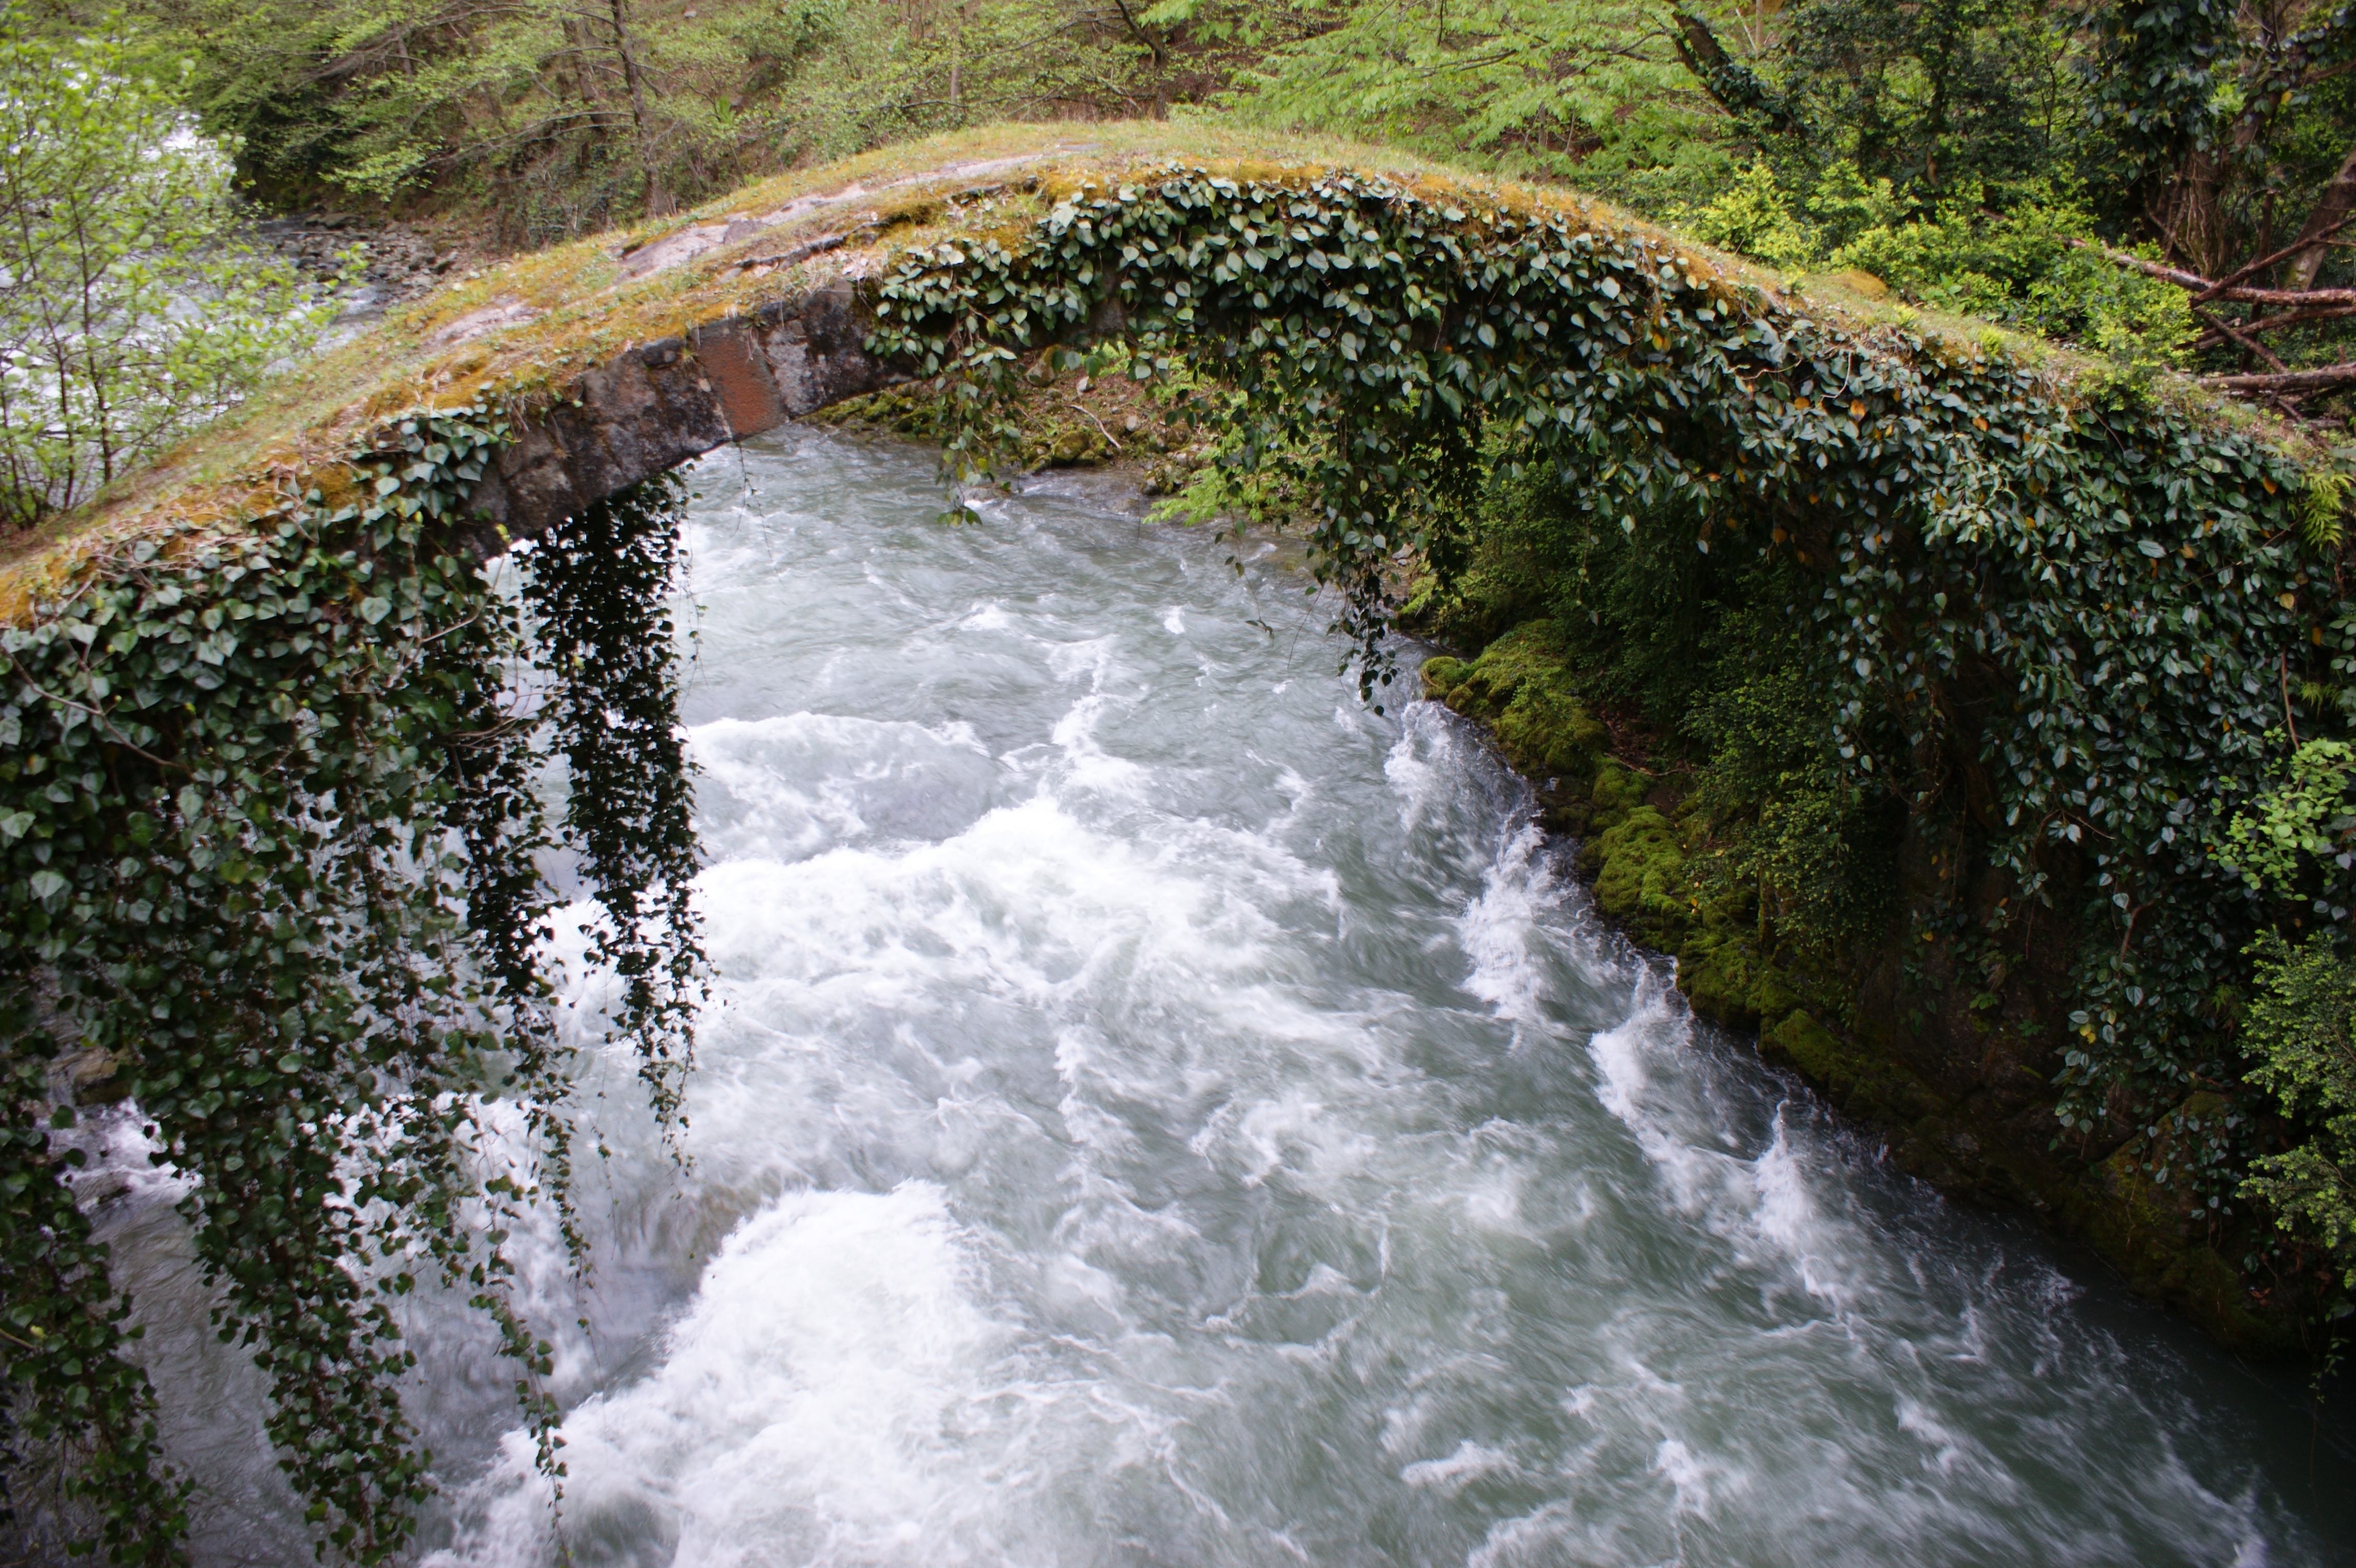
landscape, water, nature, outdoor, waterfall, creek, wilderness, bridge, view, river, land, wild, environment, stream, scenic, natural, scenery, rapid, waterway, body of water, wasserfall, georgia, water feature, watercourse, old bridge, kintrishi